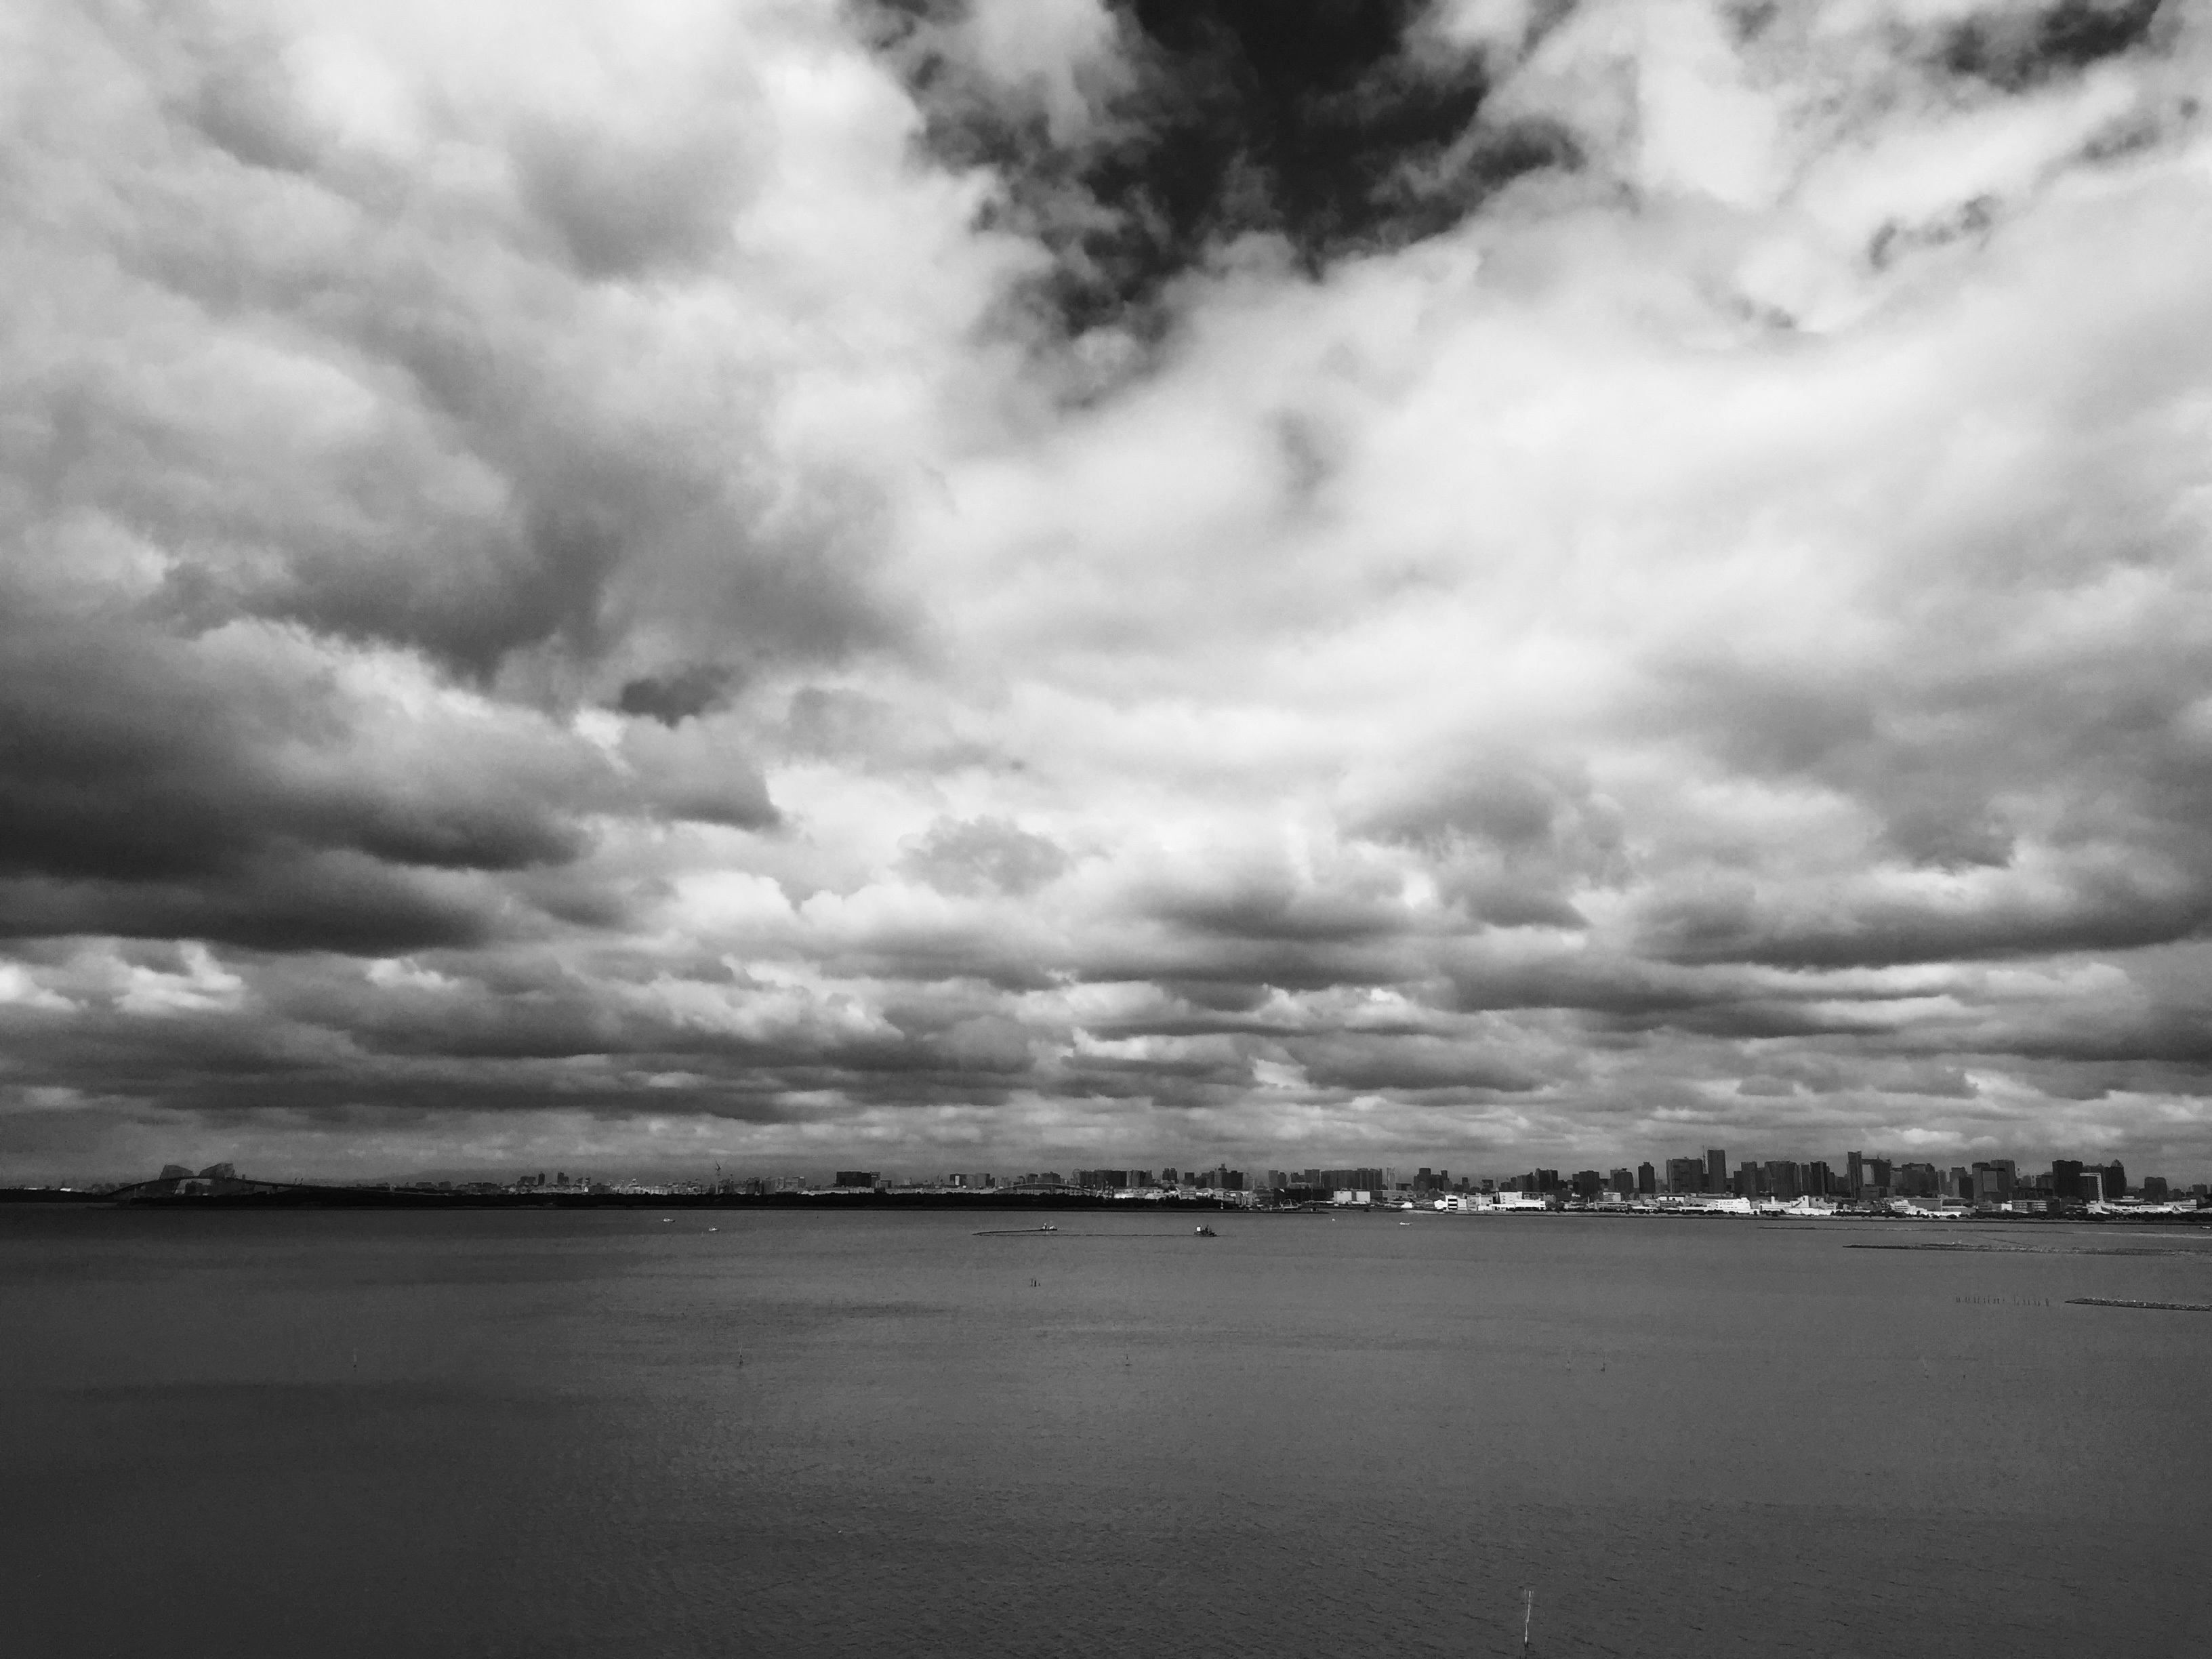
sea, horizon, cloud, black and white, sky, atmosphere, weather, monochrome, meteorological phenomenon, monochrome photography